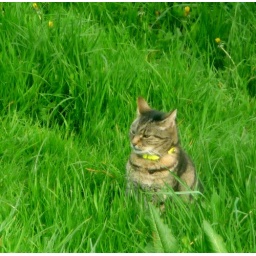
cat in the grass